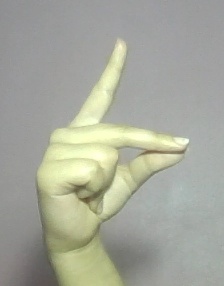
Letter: ta